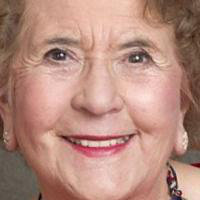
Age group: age 80 +